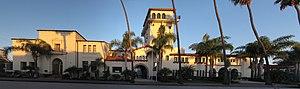
This is a list of the National Register of Historic Places listings in Nevada County, California.